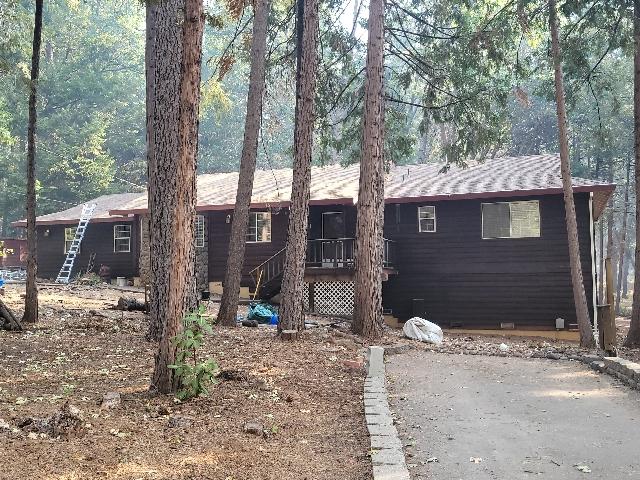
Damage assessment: no_damage